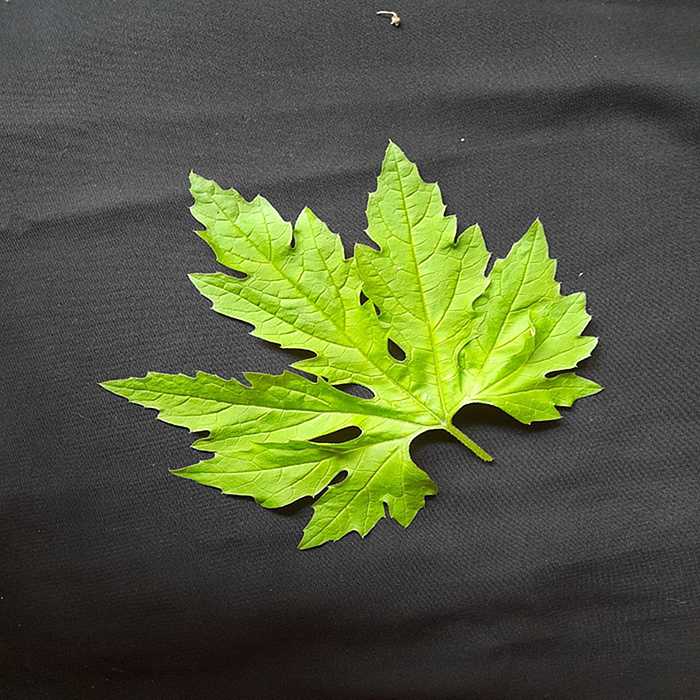
Plant: Bitter Gourd
Label: Fresh leaf